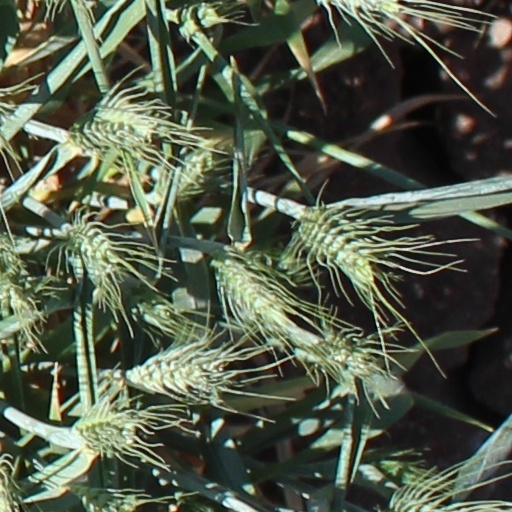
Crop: wheat